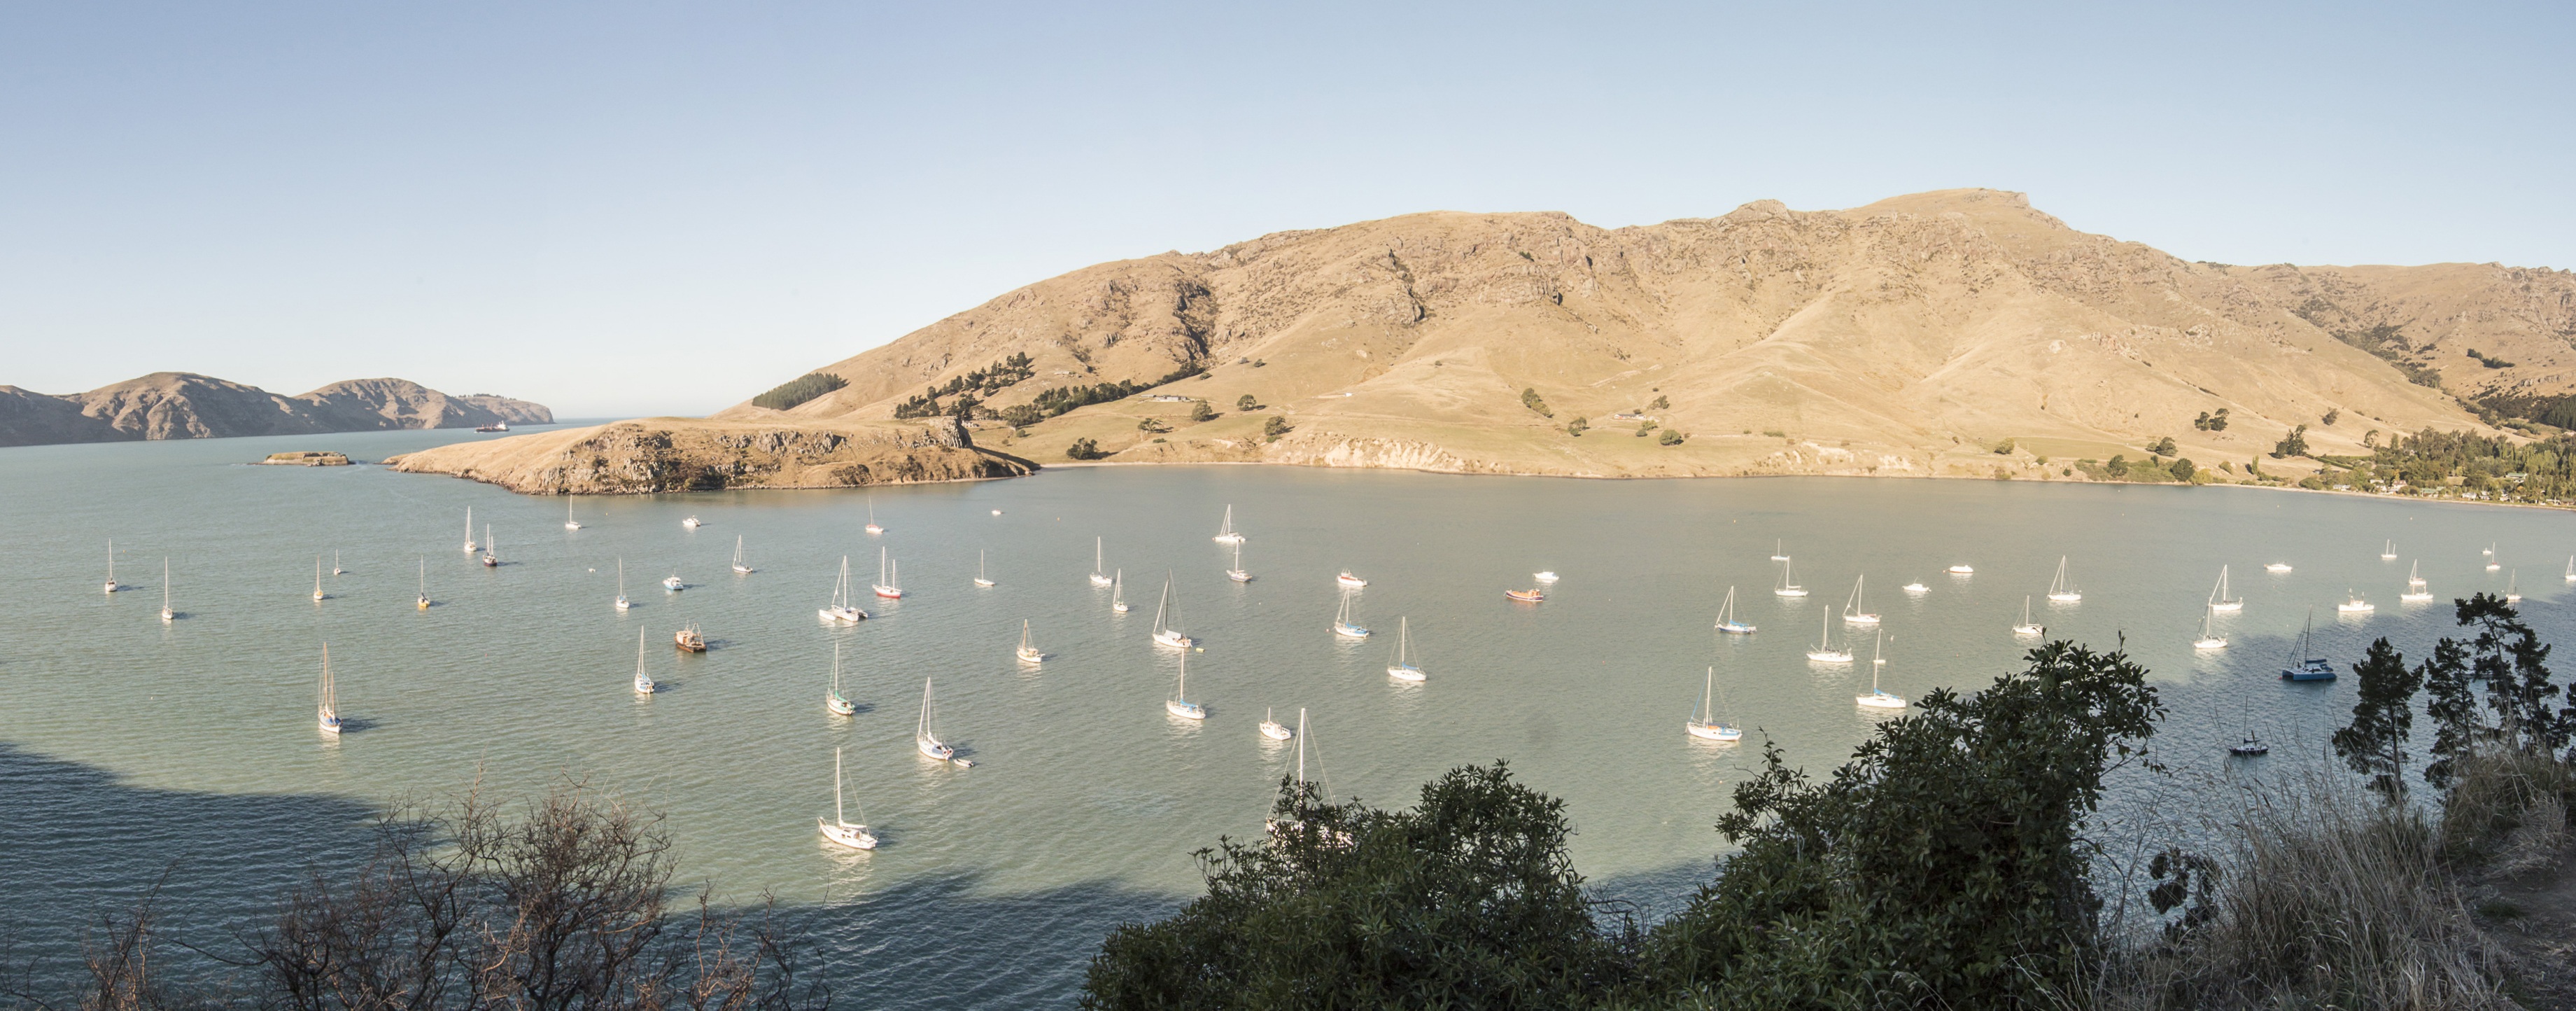
landscape, sea, water, nature, wilderness, mountain, snow, sun, lake, valley, mountain range, panorama, calm, bay, blue, reservoir, blue sky, background, plateau, loch, sailboats, pacific ocean, natural environment, mountainous landforms, lyttelton new zealand